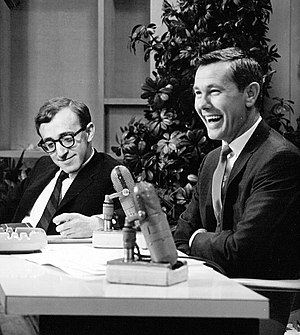
The Tonight Show / Historie / Johnny Carson bliver verdens talkshowkonge
Johnny Carson som vært med Woody Allen som gæst på The Tonight Show i 1964
The Tonight Show er et stilskabende amerikansk late-night talkshow på netværket NBC med indslag af komik, gæster og musikalske optrædender. Siden begyndelsen af 1954 har The Tonight Show' været forbillede for forskellige talkshows verden over. Johnny Carson var programvært i 30 år, inden Jay Leno tog over. Den 1. juni 2009 overtog Conan O'Brien som vært efter Jay Leno, da Leno fik et helt nyt prime time-talkshow, Jay Leno Show, i september 2009. Efter at Conan O'Brien valgte at forlade programmet den 22. januar 2010 som en følge af en intressekonflikt med NBC, vendte Jay Leno tilbage som vært den 1. marts 2010. Den nuværende vært er Jimmy Fallon.